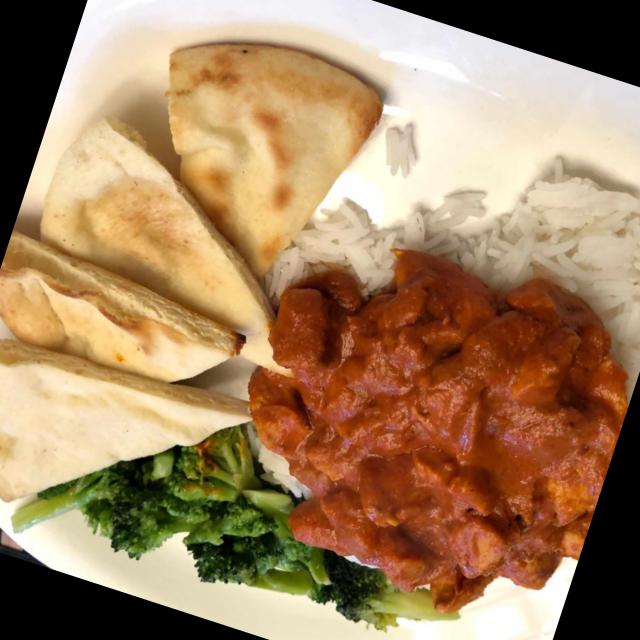
Dish: chapati